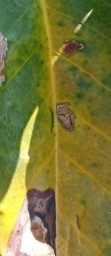
Label: Miner